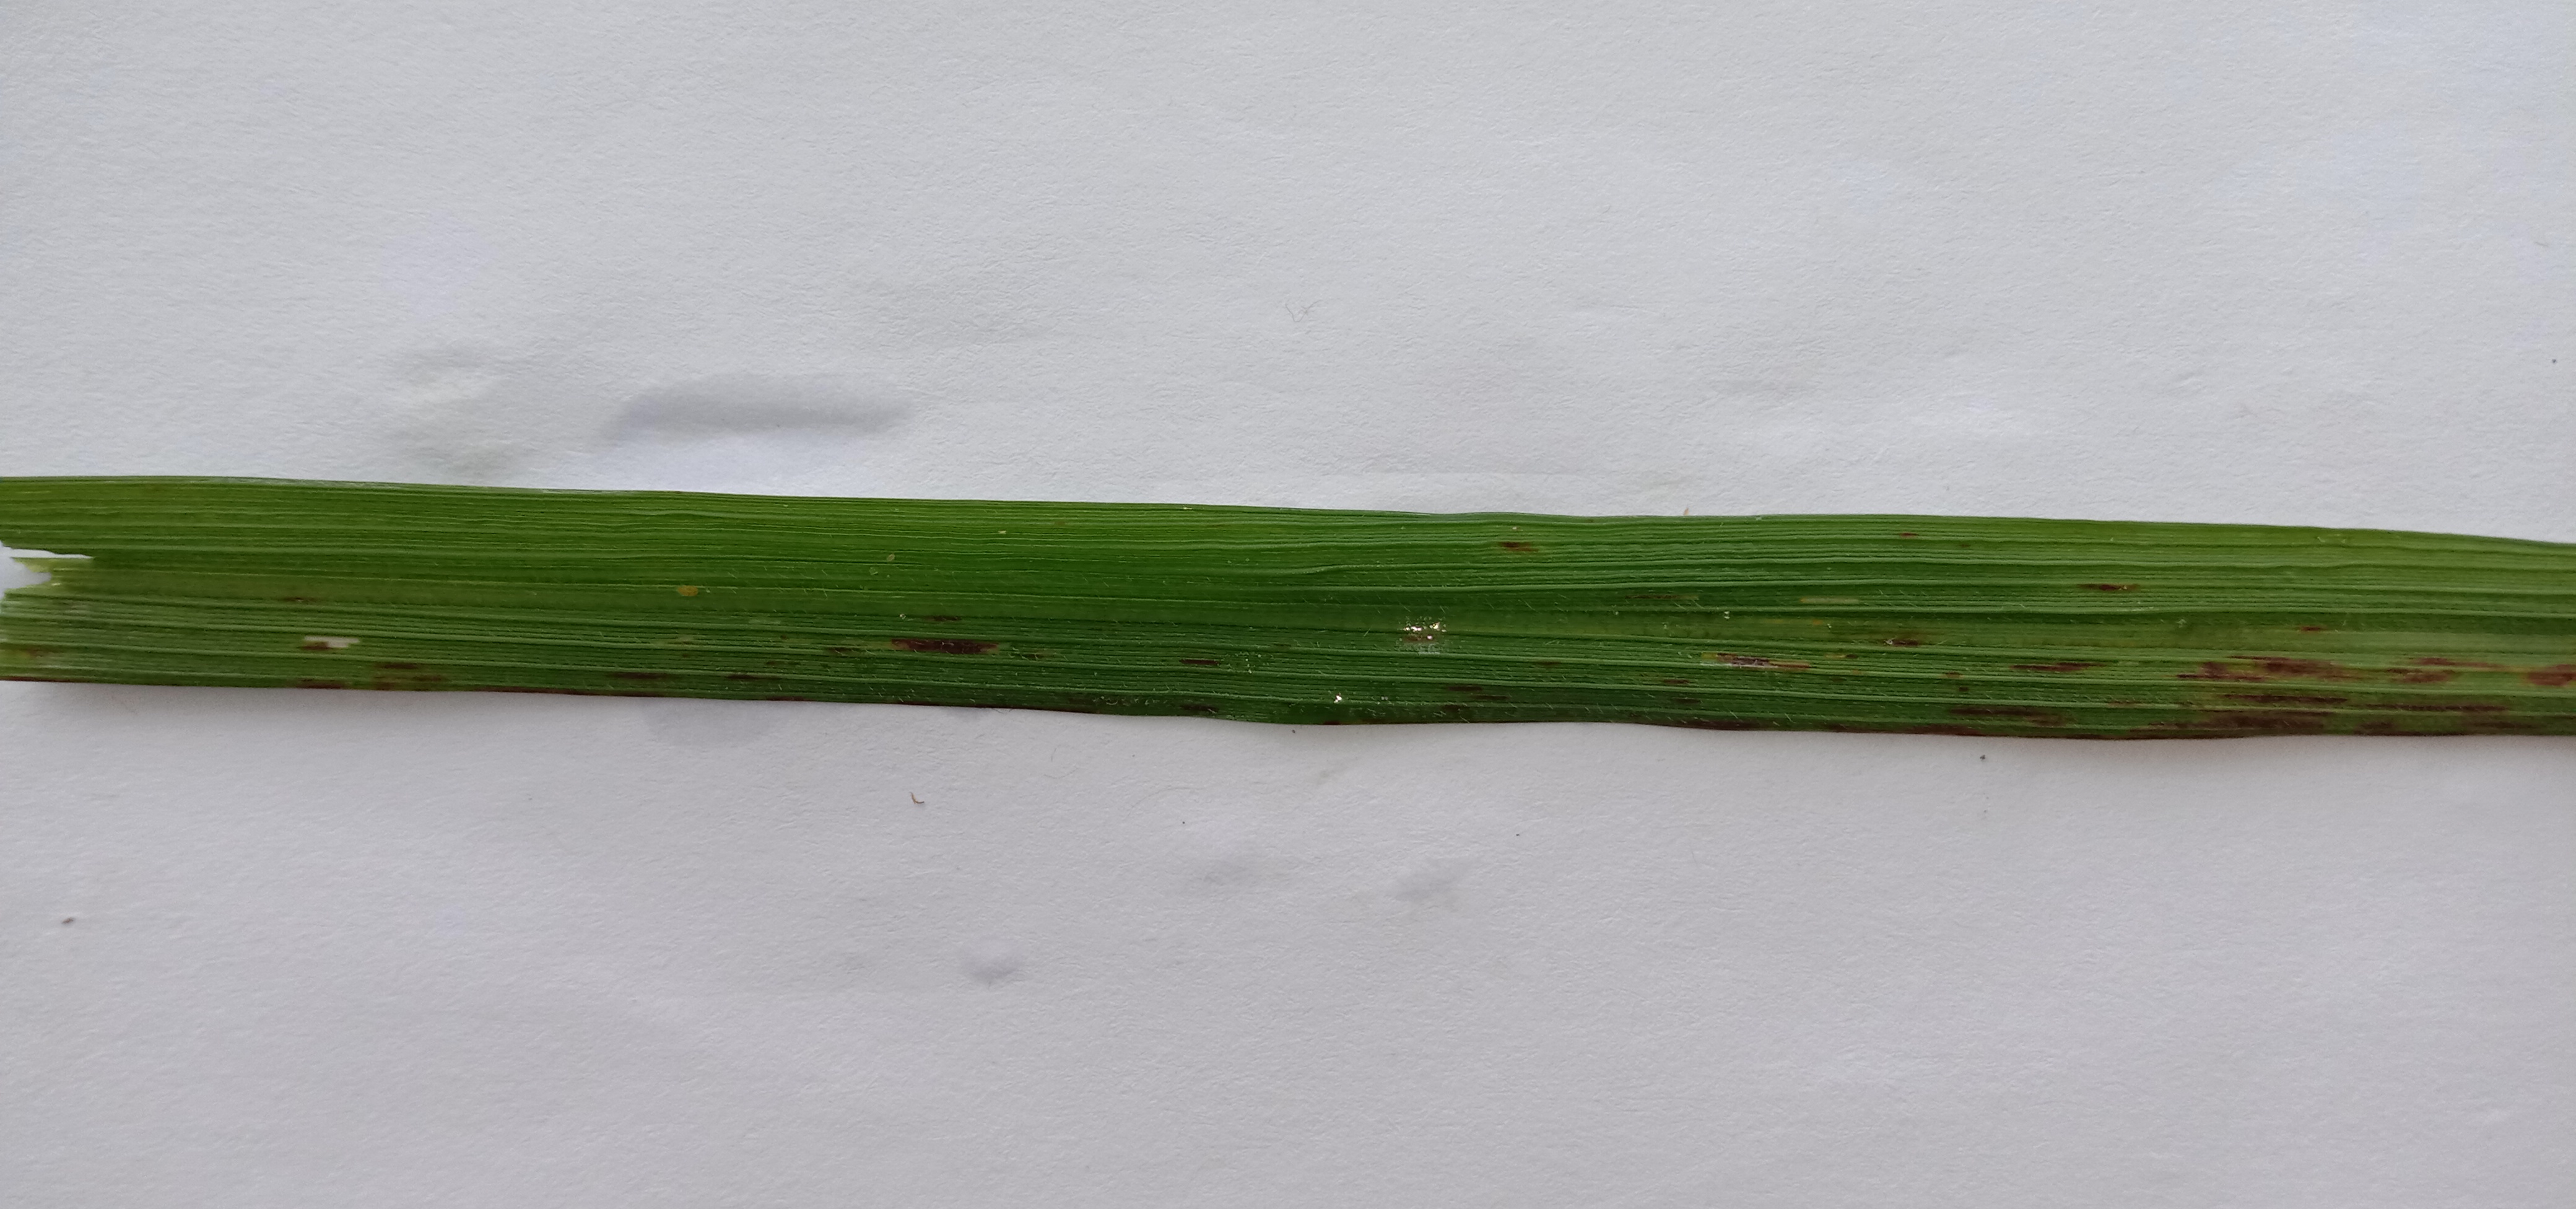
Label: Rice___Leaf_Blast